Sabine Ellerbrock

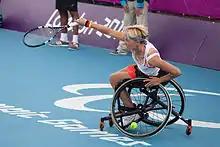
Ellerbrock playing during the 2012 Paralympic Games.

Sabine Ellerbrock (born 1 November 1975 in Bielefeld) is a former German wheelchair tennis player. Ellerbrock is the 2013 French Grand Slam champion in Wheelchair Women's Singles.